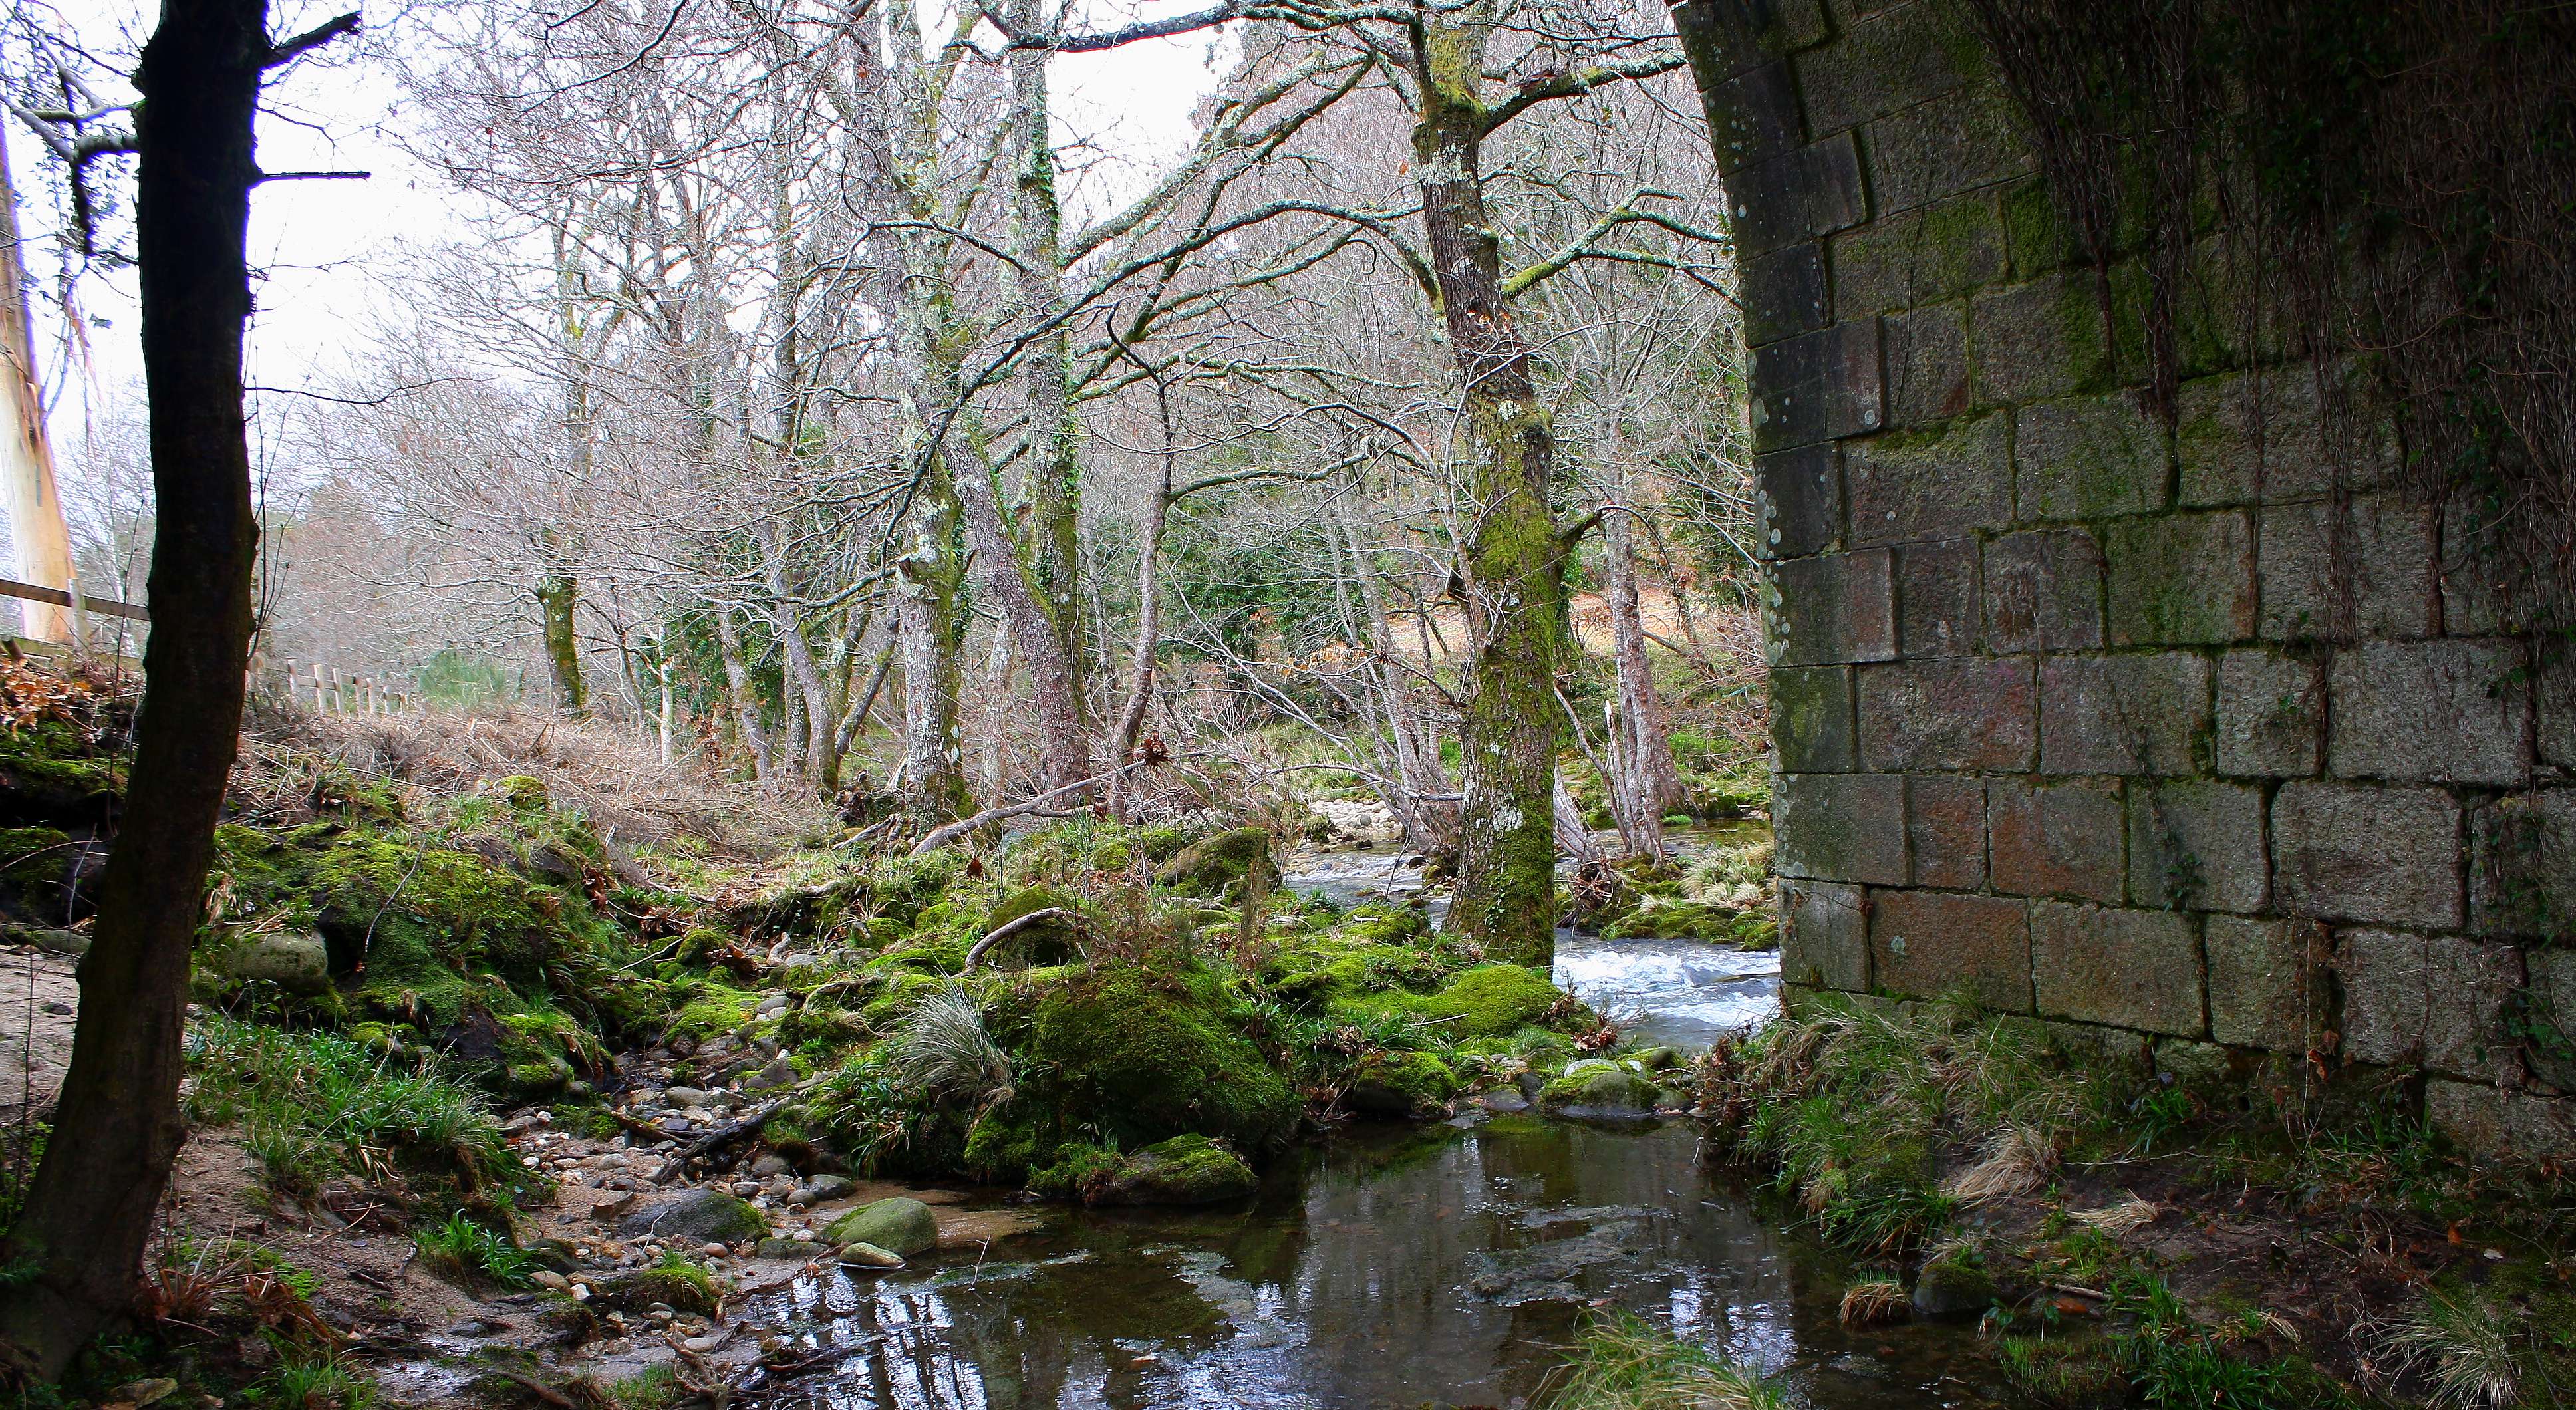
tree, forest, wilderness, trail, flower, river, stream, autumn, waterway, spain, espaa, galicia, pontevedra, woodland, habitat, ecosystem, ggl1, alama, canoneos1000d, rioverdugo, racelo, natural environment